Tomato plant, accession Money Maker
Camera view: tilt-top (135 deg); turntable rotation: 300 degrees
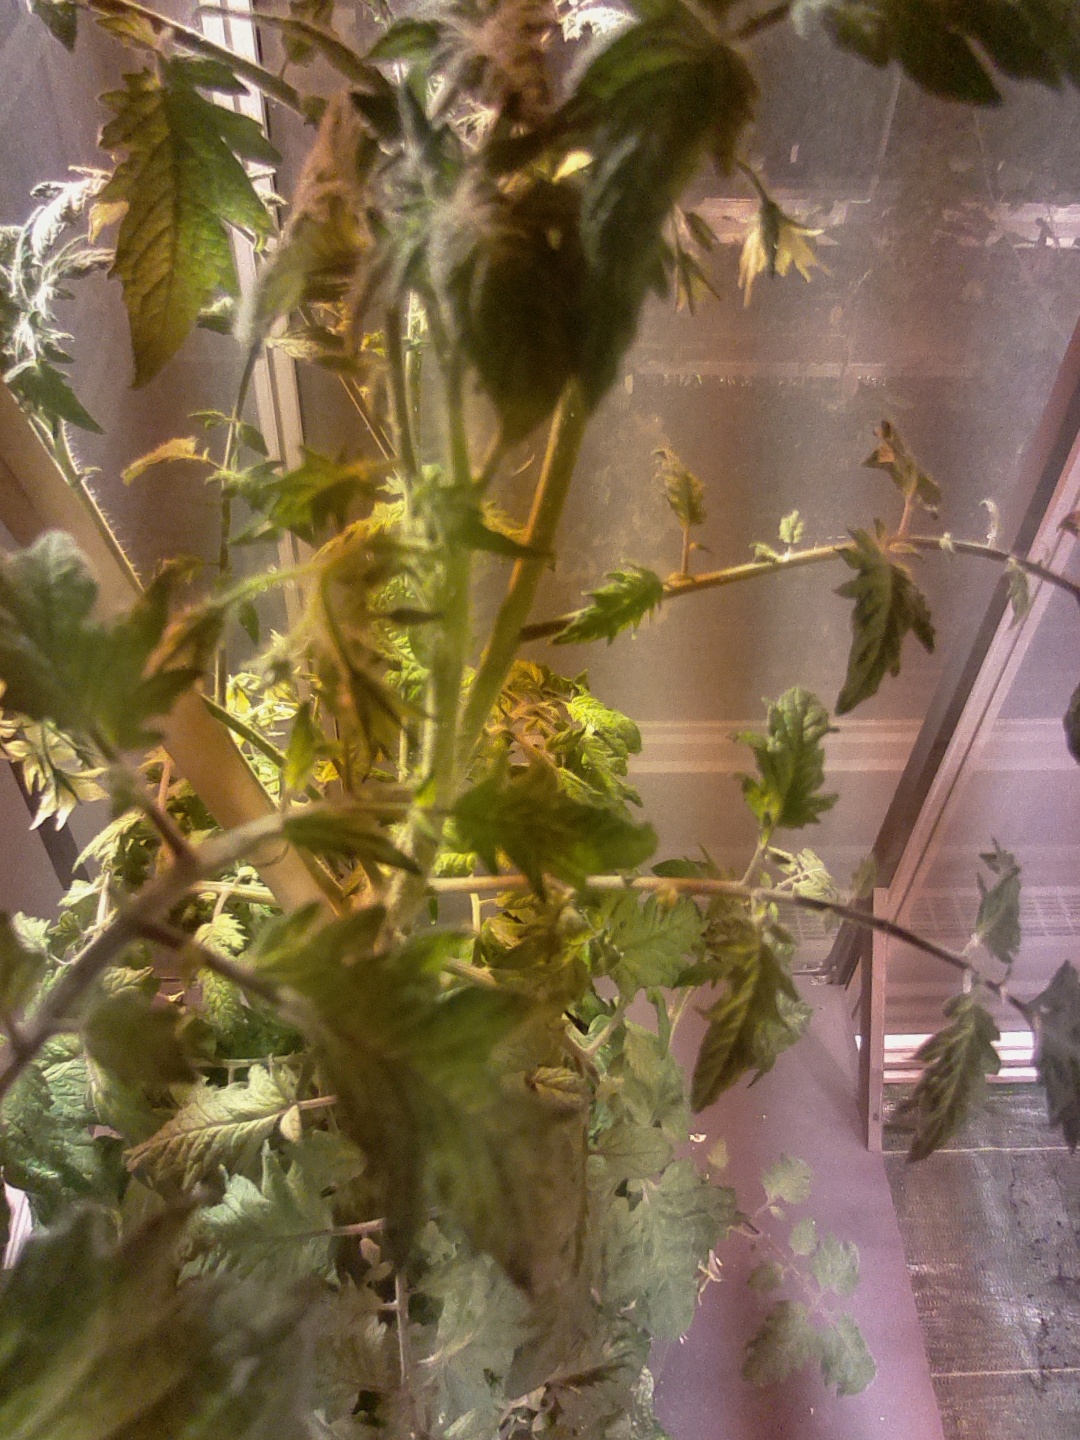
BBCH growth stage 72: 20%-30% of final fruit size